India–Somalia relations

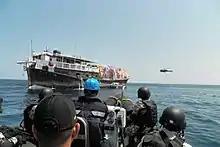
Indian Navy personnel prepare to board the "Al Kausar" on 13 April 2017.

An Indian-flagged cargo vessel called MV "Al Kausar" was hijacked by Somali pirates off the island of Socotra on 1 April 2017. The vessel was a dhow carrying wheat and sugar, and sailing from Dubai to Bosasso in Puntland, Somalia with 11 crew members on board. All crew members were Indian citizens. The pirates took the dhow onshore into the central Galmudug state of Somalia. Somali security forces raided the dhow which led to the pirates fleeing to the hilly areas between El-Hur and Hardheere with nine crew members as hostages. Somali forces rescued the dhow, its cargo and the two crew members who had been abandoned by the pirates amidst the clashes. A subsequent raid by Somali forces freed the remaining nine crew members, and all 10 pirates were captured. The pirates had planned to use the Indian hostages to demand the release of pirates being held in Indian prisons. The Indian Navy took possession of the dhow and its crew members on 13 April 2017. After conducting medical checks on crew members and re-supplying the vessel, a Navy ship escorted the "Al Kausar" to its scheduled destination.